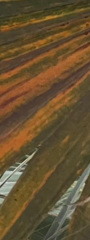
Label: Manganese Deficiency